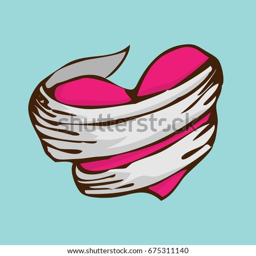
a drawing treated red heart .